Radiant Shadows

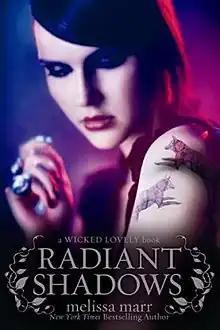
First edition

Radiant Shadows is an Urban fantasy novel by Melissa Marr. It is set in the same universe as Marr's previous YA novels, but is not a sequel to Fragile Eternity; rather, it is a companion novel like Ink Exchange was, focusing on a different set of characters.